Mannheim–Saarbrücken railway

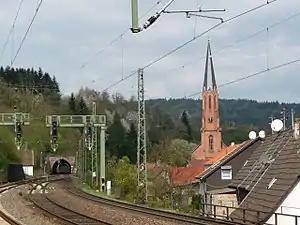
Course of the line in Weidenthal with the "Gipp Tunnel" in the background

Within the Palatine Forest, the number of curves along the line increases significantly. The line runs parallel to the federal highway 39 through the middle range, which it repeatedly crosses on bridges in this region. On the 33.5 kilometre-long section between Neustadt an der Weinstraße and Kaiserslautern, the line climbs through a height difference of 109 metres and passes through a total of twelve tunnels. Along this section, the line passes next to several sandstone cliffs. West of Neustadt, the line passes through the Wolfsberg Tunnel. The line runs along the Speyerbach to Lambrecht, where the Little Cuckoo Railway ("Kuckucksbähnel"), operated as a heritage railway since 1984, branches off.